Kung Fu Jungle

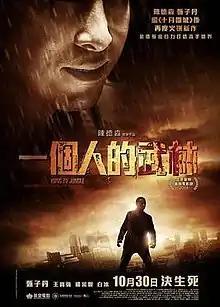
Film poster

Kung Fu Jungle, also known as Kung Fu Killer and Last of the Best, is a 2014 action thriller film directed by Teddy Chan and starring Donnie Yen, Wang Baoqiang, Charlie Yeung and Michelle Bai. A Hong Kong-Chinese co-production, the film premiered at the 58th BFI London Film Festival on 12 October 2014 and was later released theatrically on 30 October 2014 in Hong Kong and 31 October 2014 in China.